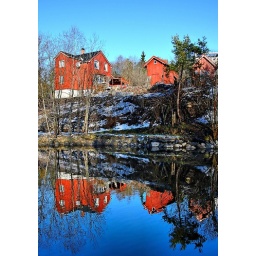
Red houses by the river